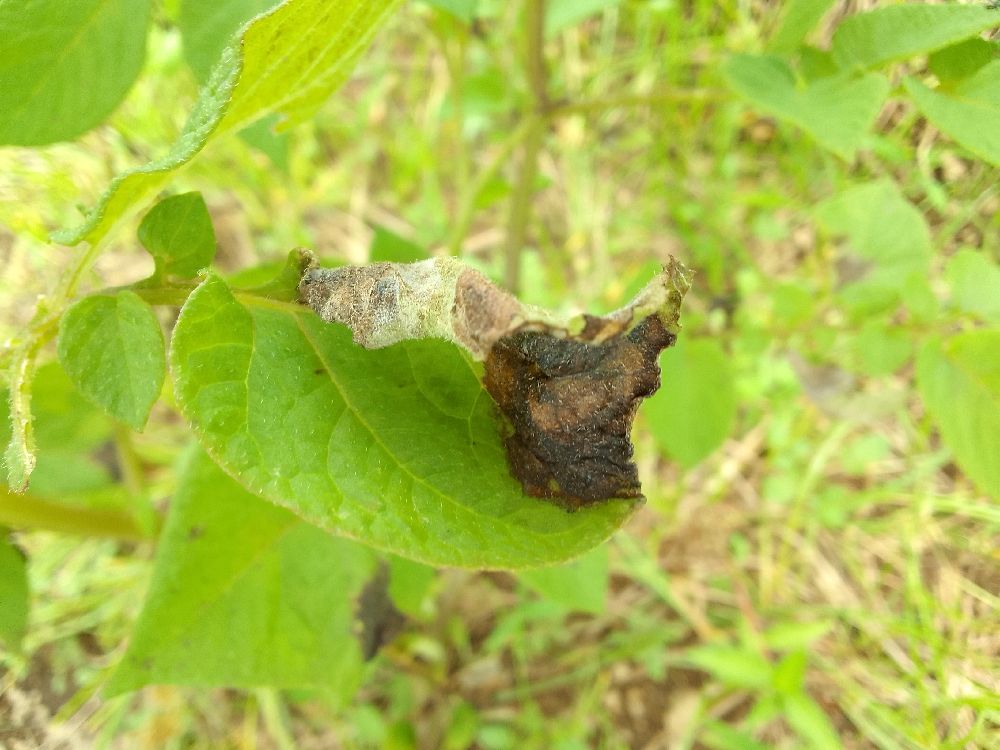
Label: Late blight